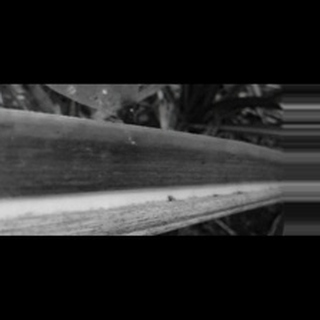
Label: sugarcane_yellow_leaf_disease